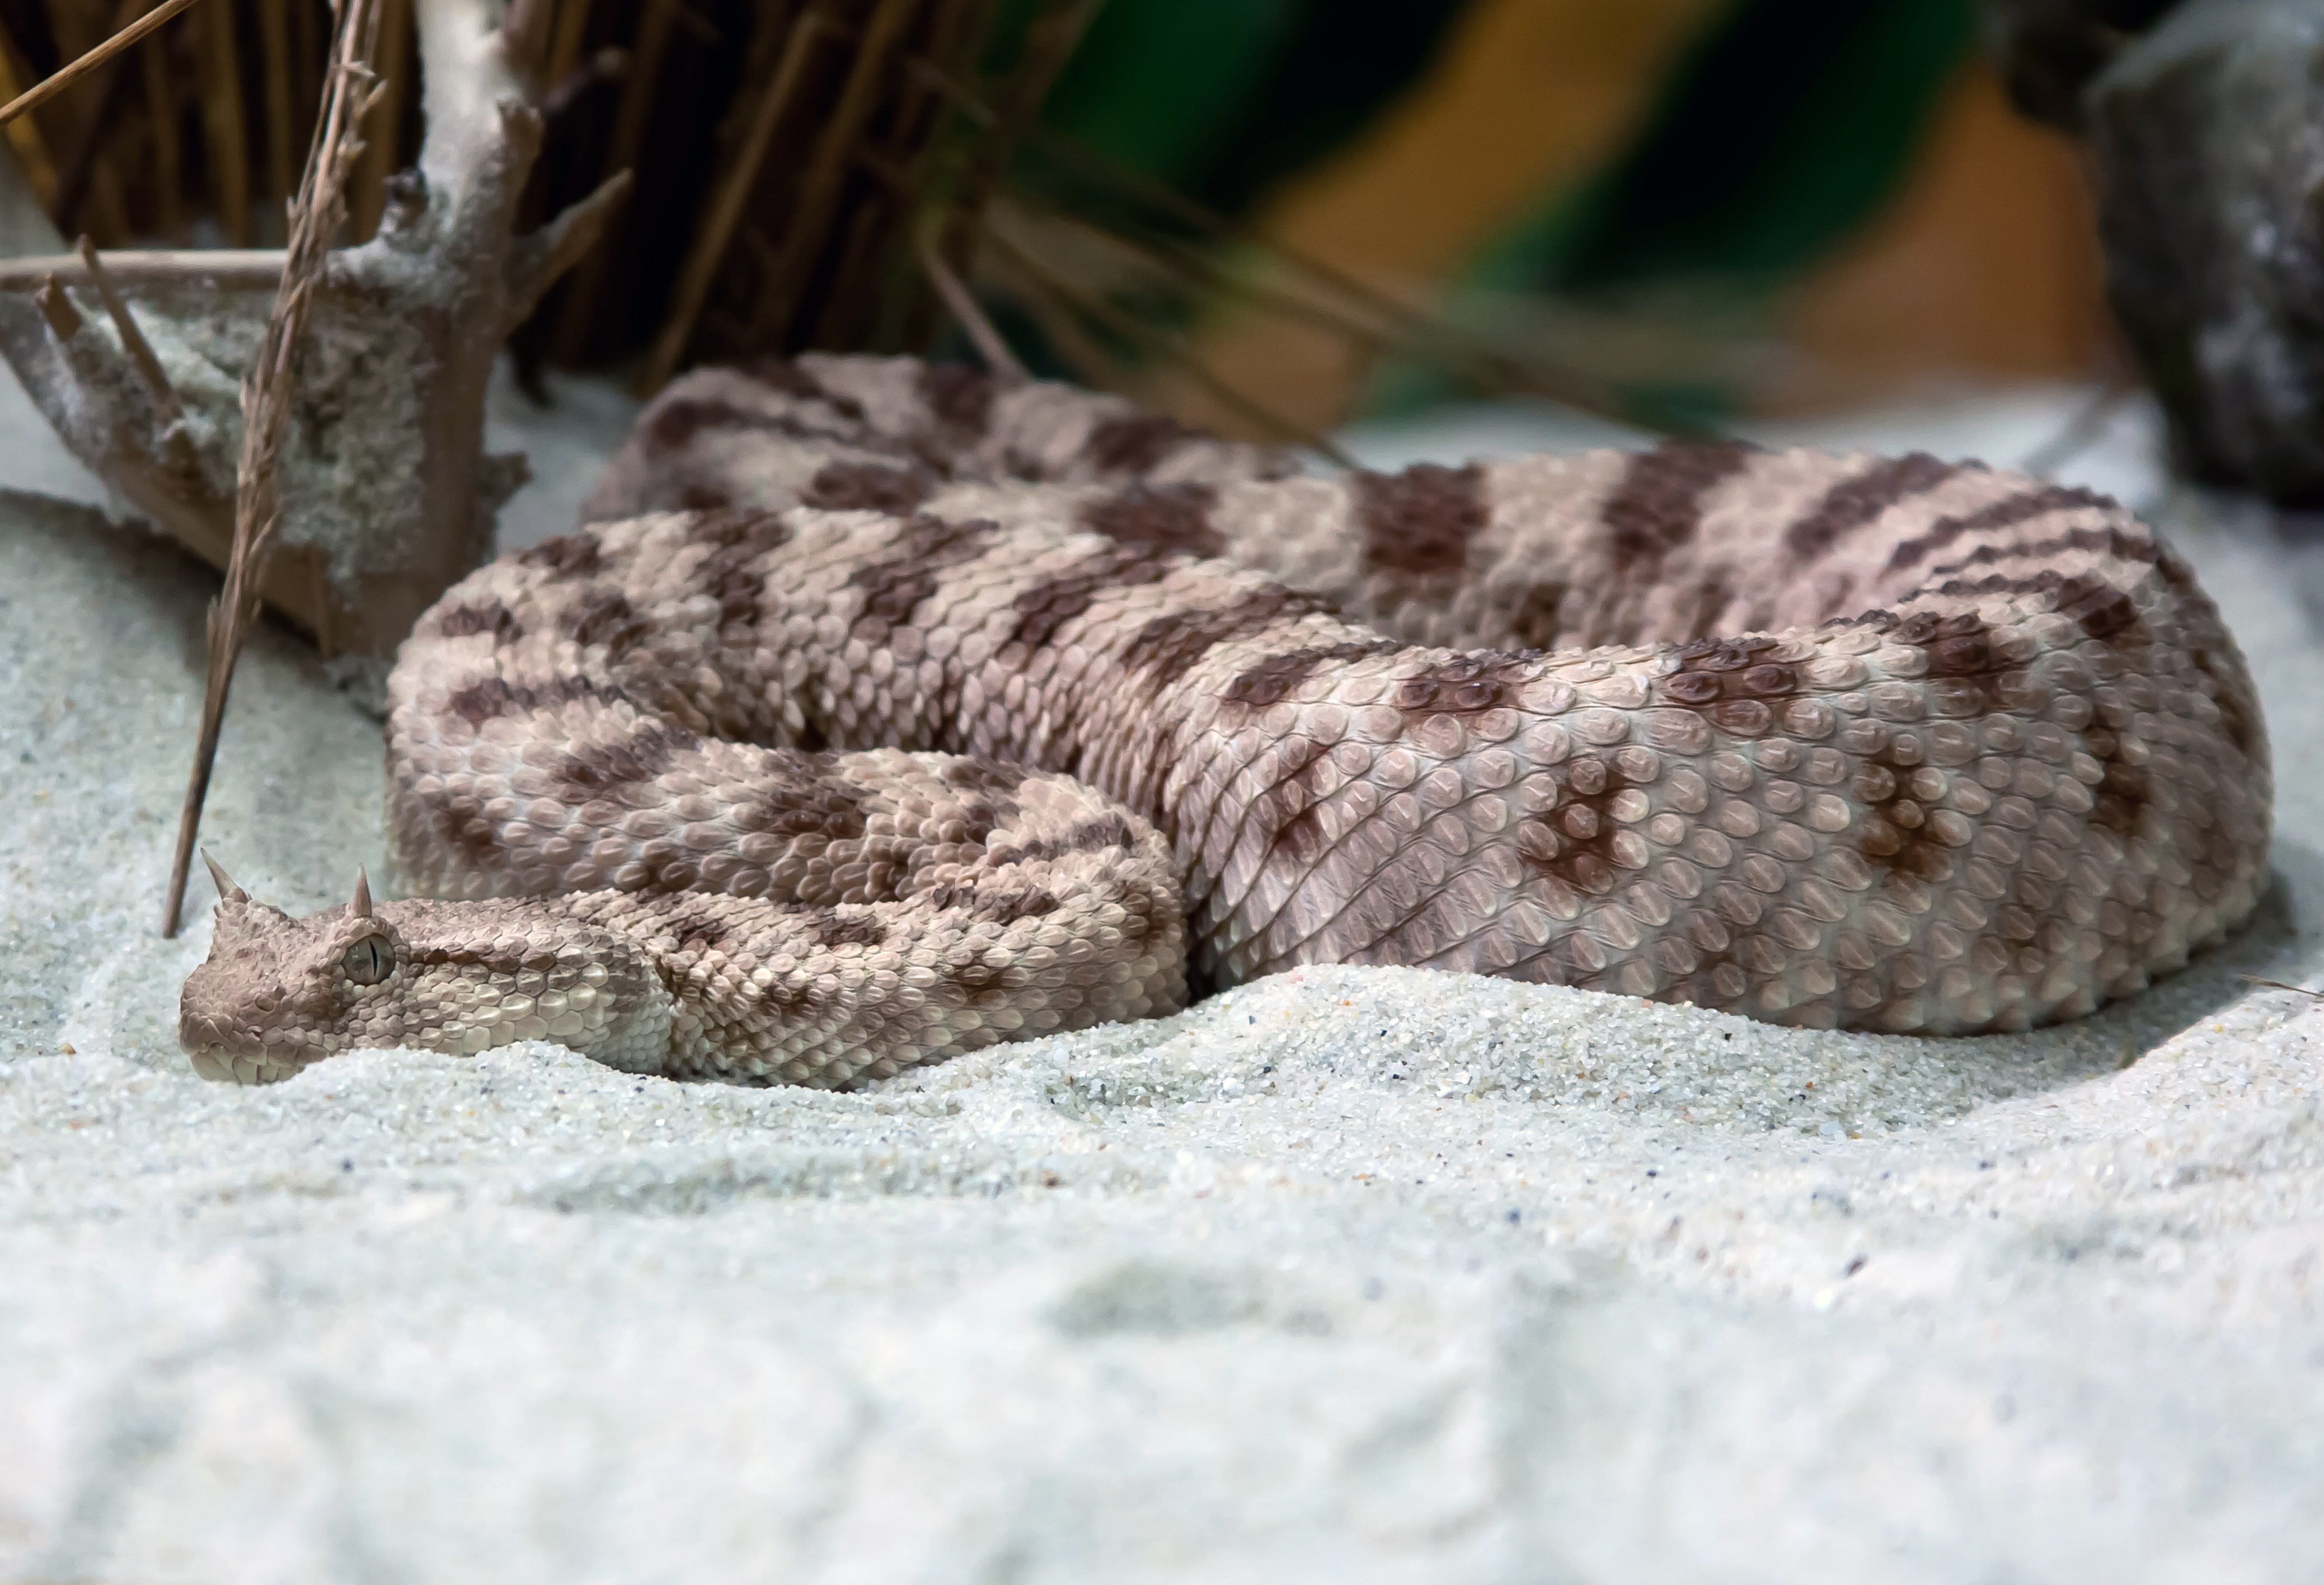
nature, animal, wildlife, africa, reptile, scale, yellow, close, fauna, close up, eye, toxic, snake, rattlesnake, vertebrate, creature, natter, species, wildlife photography, dangerous, serpent, viper, snakehead, mamba, sidewinder, eastern diamondback rattlesnake, boa constrictor, scaled reptile, boas, hognose snake, sand viper